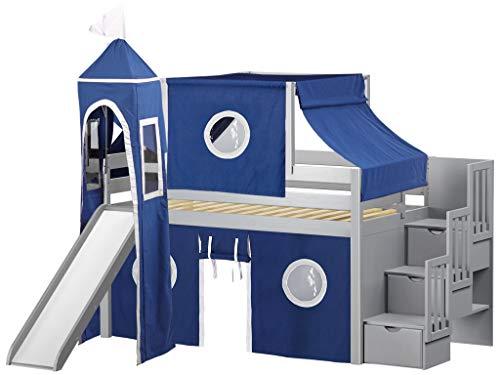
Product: JACKPOT! Castle Low Loft Stairway Bed with Slide Blue & White Tent and Tower, Loft Bed, Twin, Gray
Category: Home & Kitchen | Furniture | Kids' Furniture | Bed Frames, Headboards & Footboards
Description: Jackpot castle Twin low loft bed with Stairway in Gray, Blue, and white curtains, Top tent, tower, and slide.
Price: $701.74
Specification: ASIN:B079K6DQNG|ShippingWeight:231pounds(Viewshippingratesandpolicies)|DateFirstAvailable:February2,2018